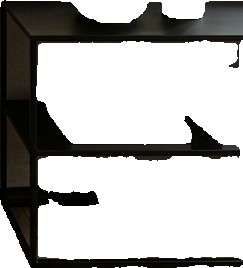
Surface category: cabinetry